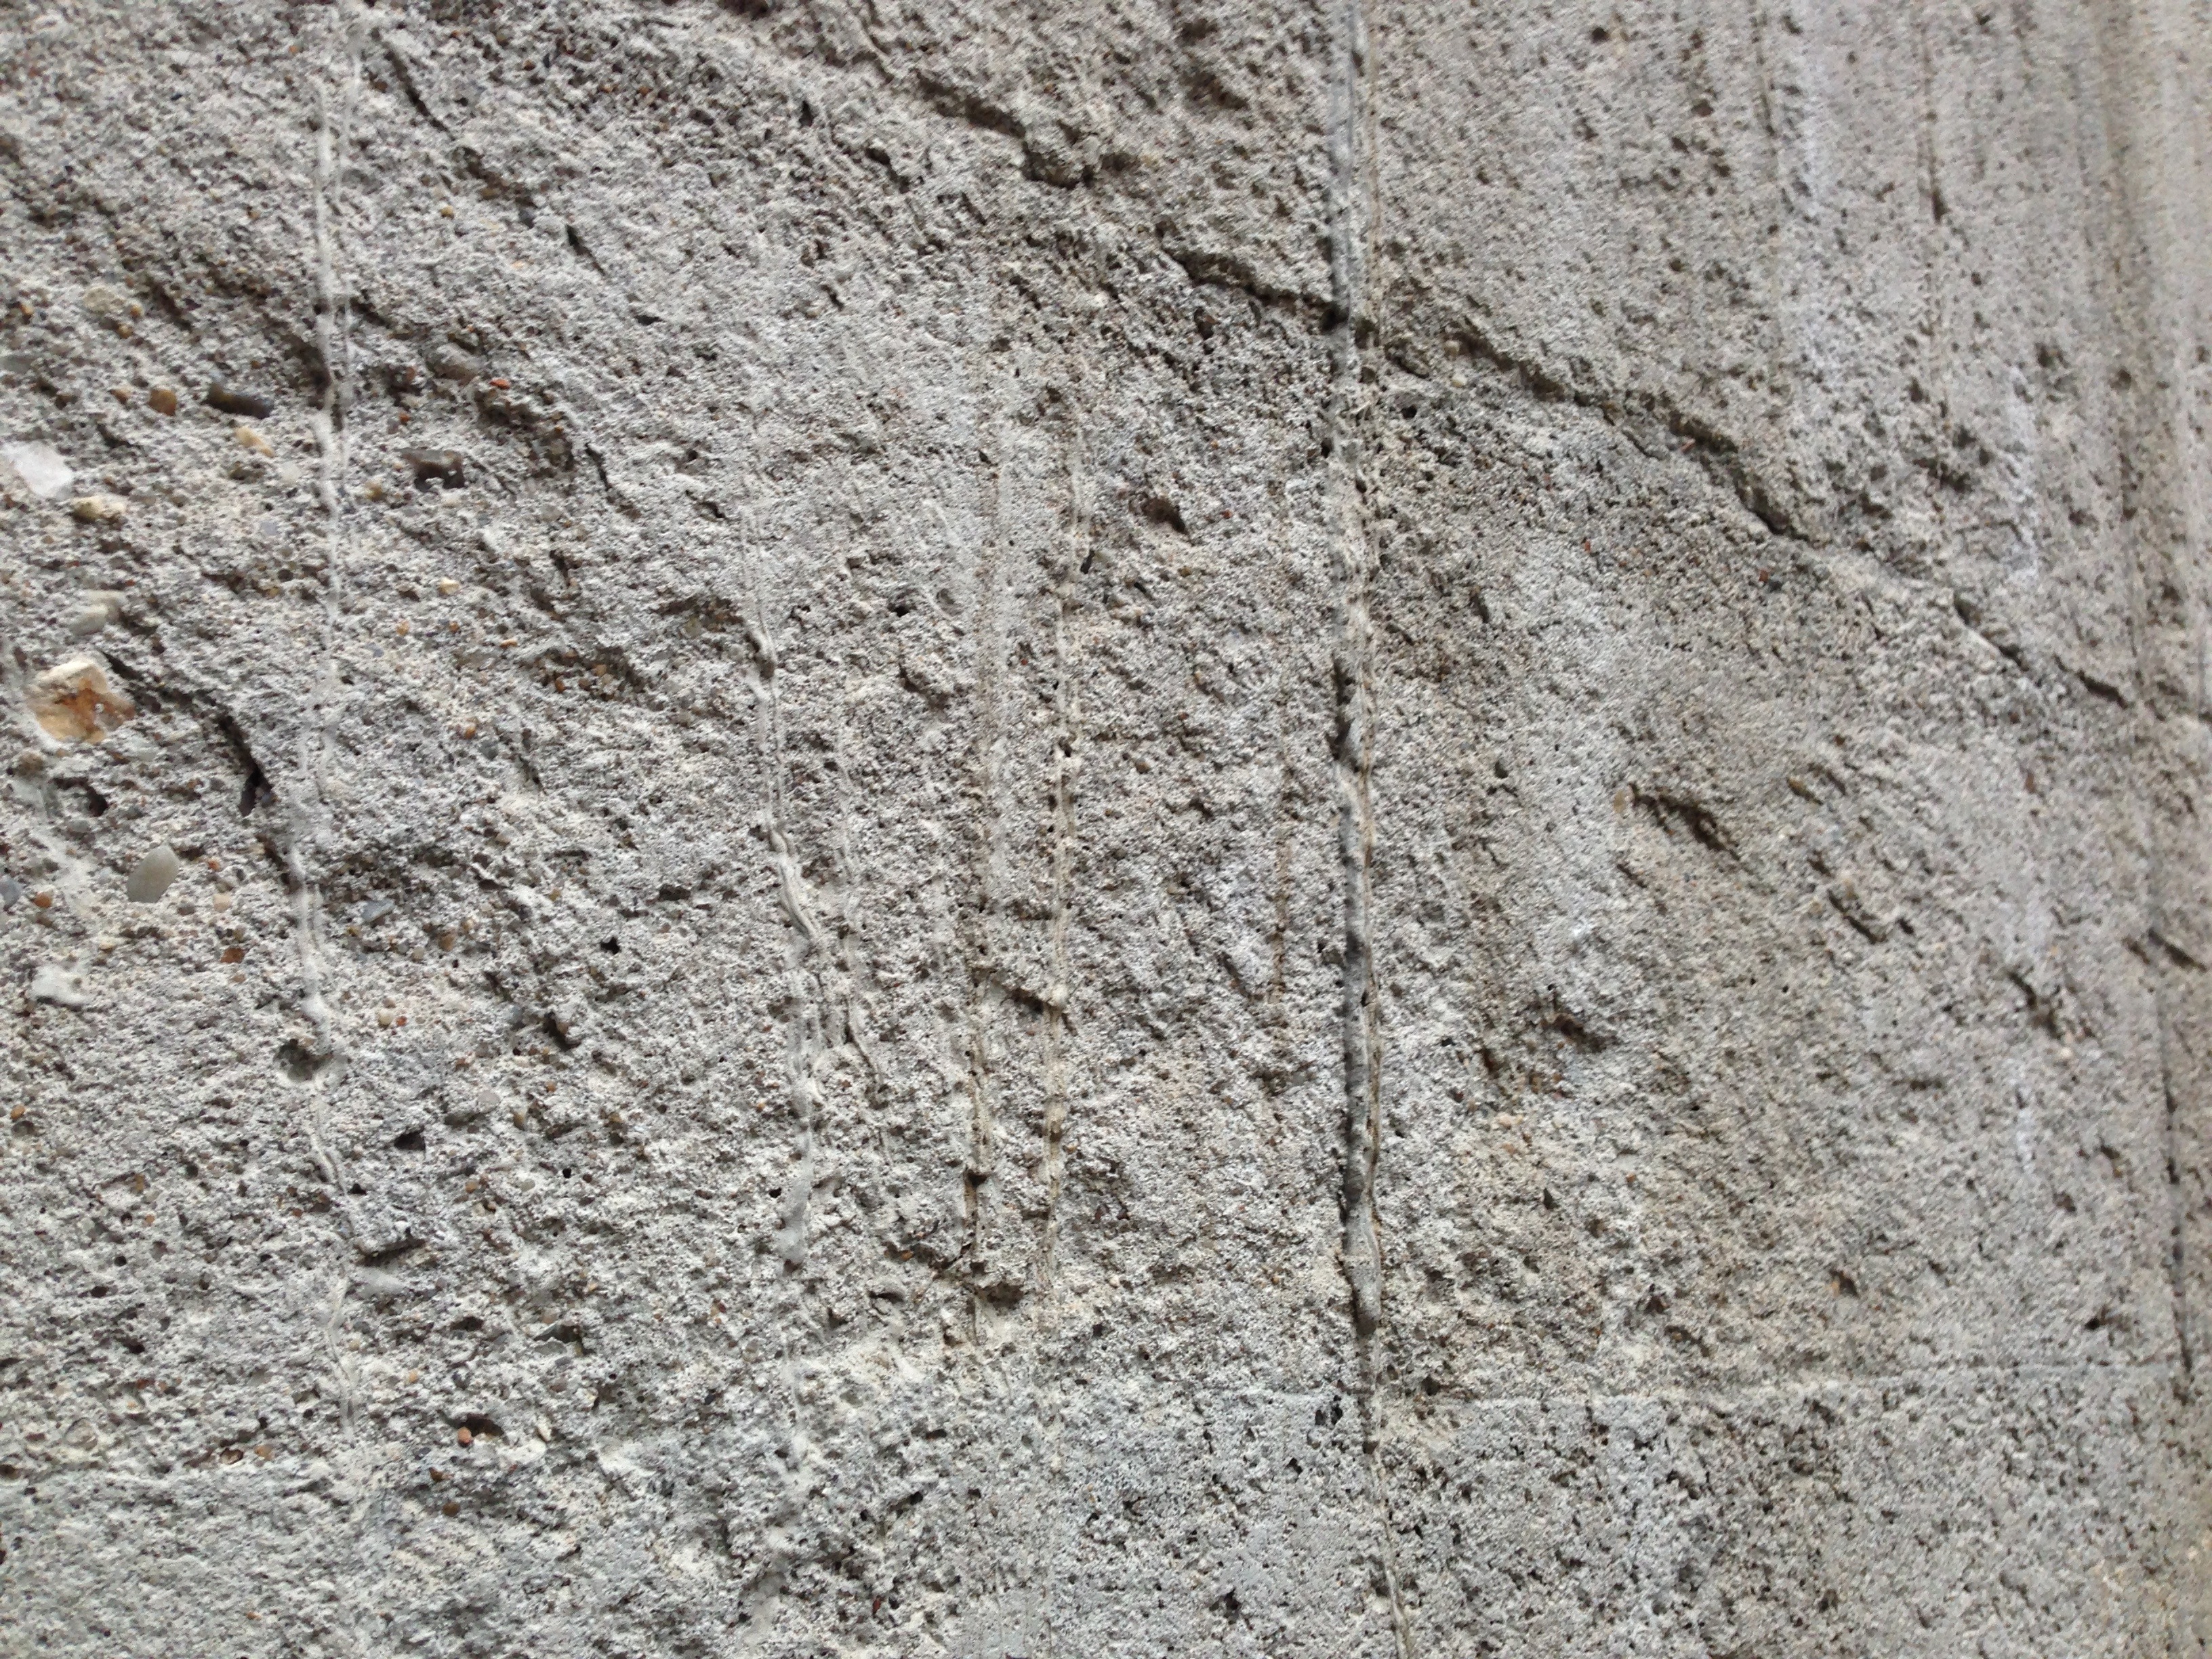
rock, structure, wood, texture, floor, wall, stone, asphalt, pattern, soil, gray, grunge, rough, exterior, stone wall, brick, material, concrete, surface, weathered, textured, background, geology, cement, backdrop, stucco, flooring, road surface